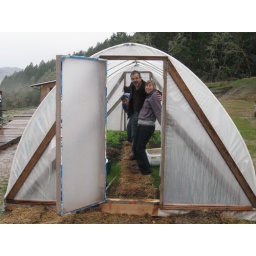
Sandee, Joe &amp;amp; Tony in the green house